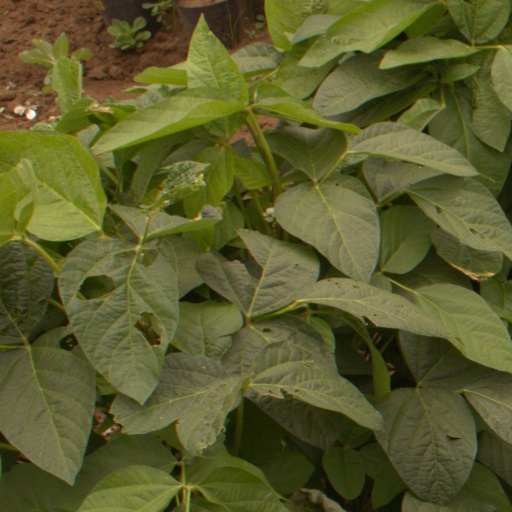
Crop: soybean